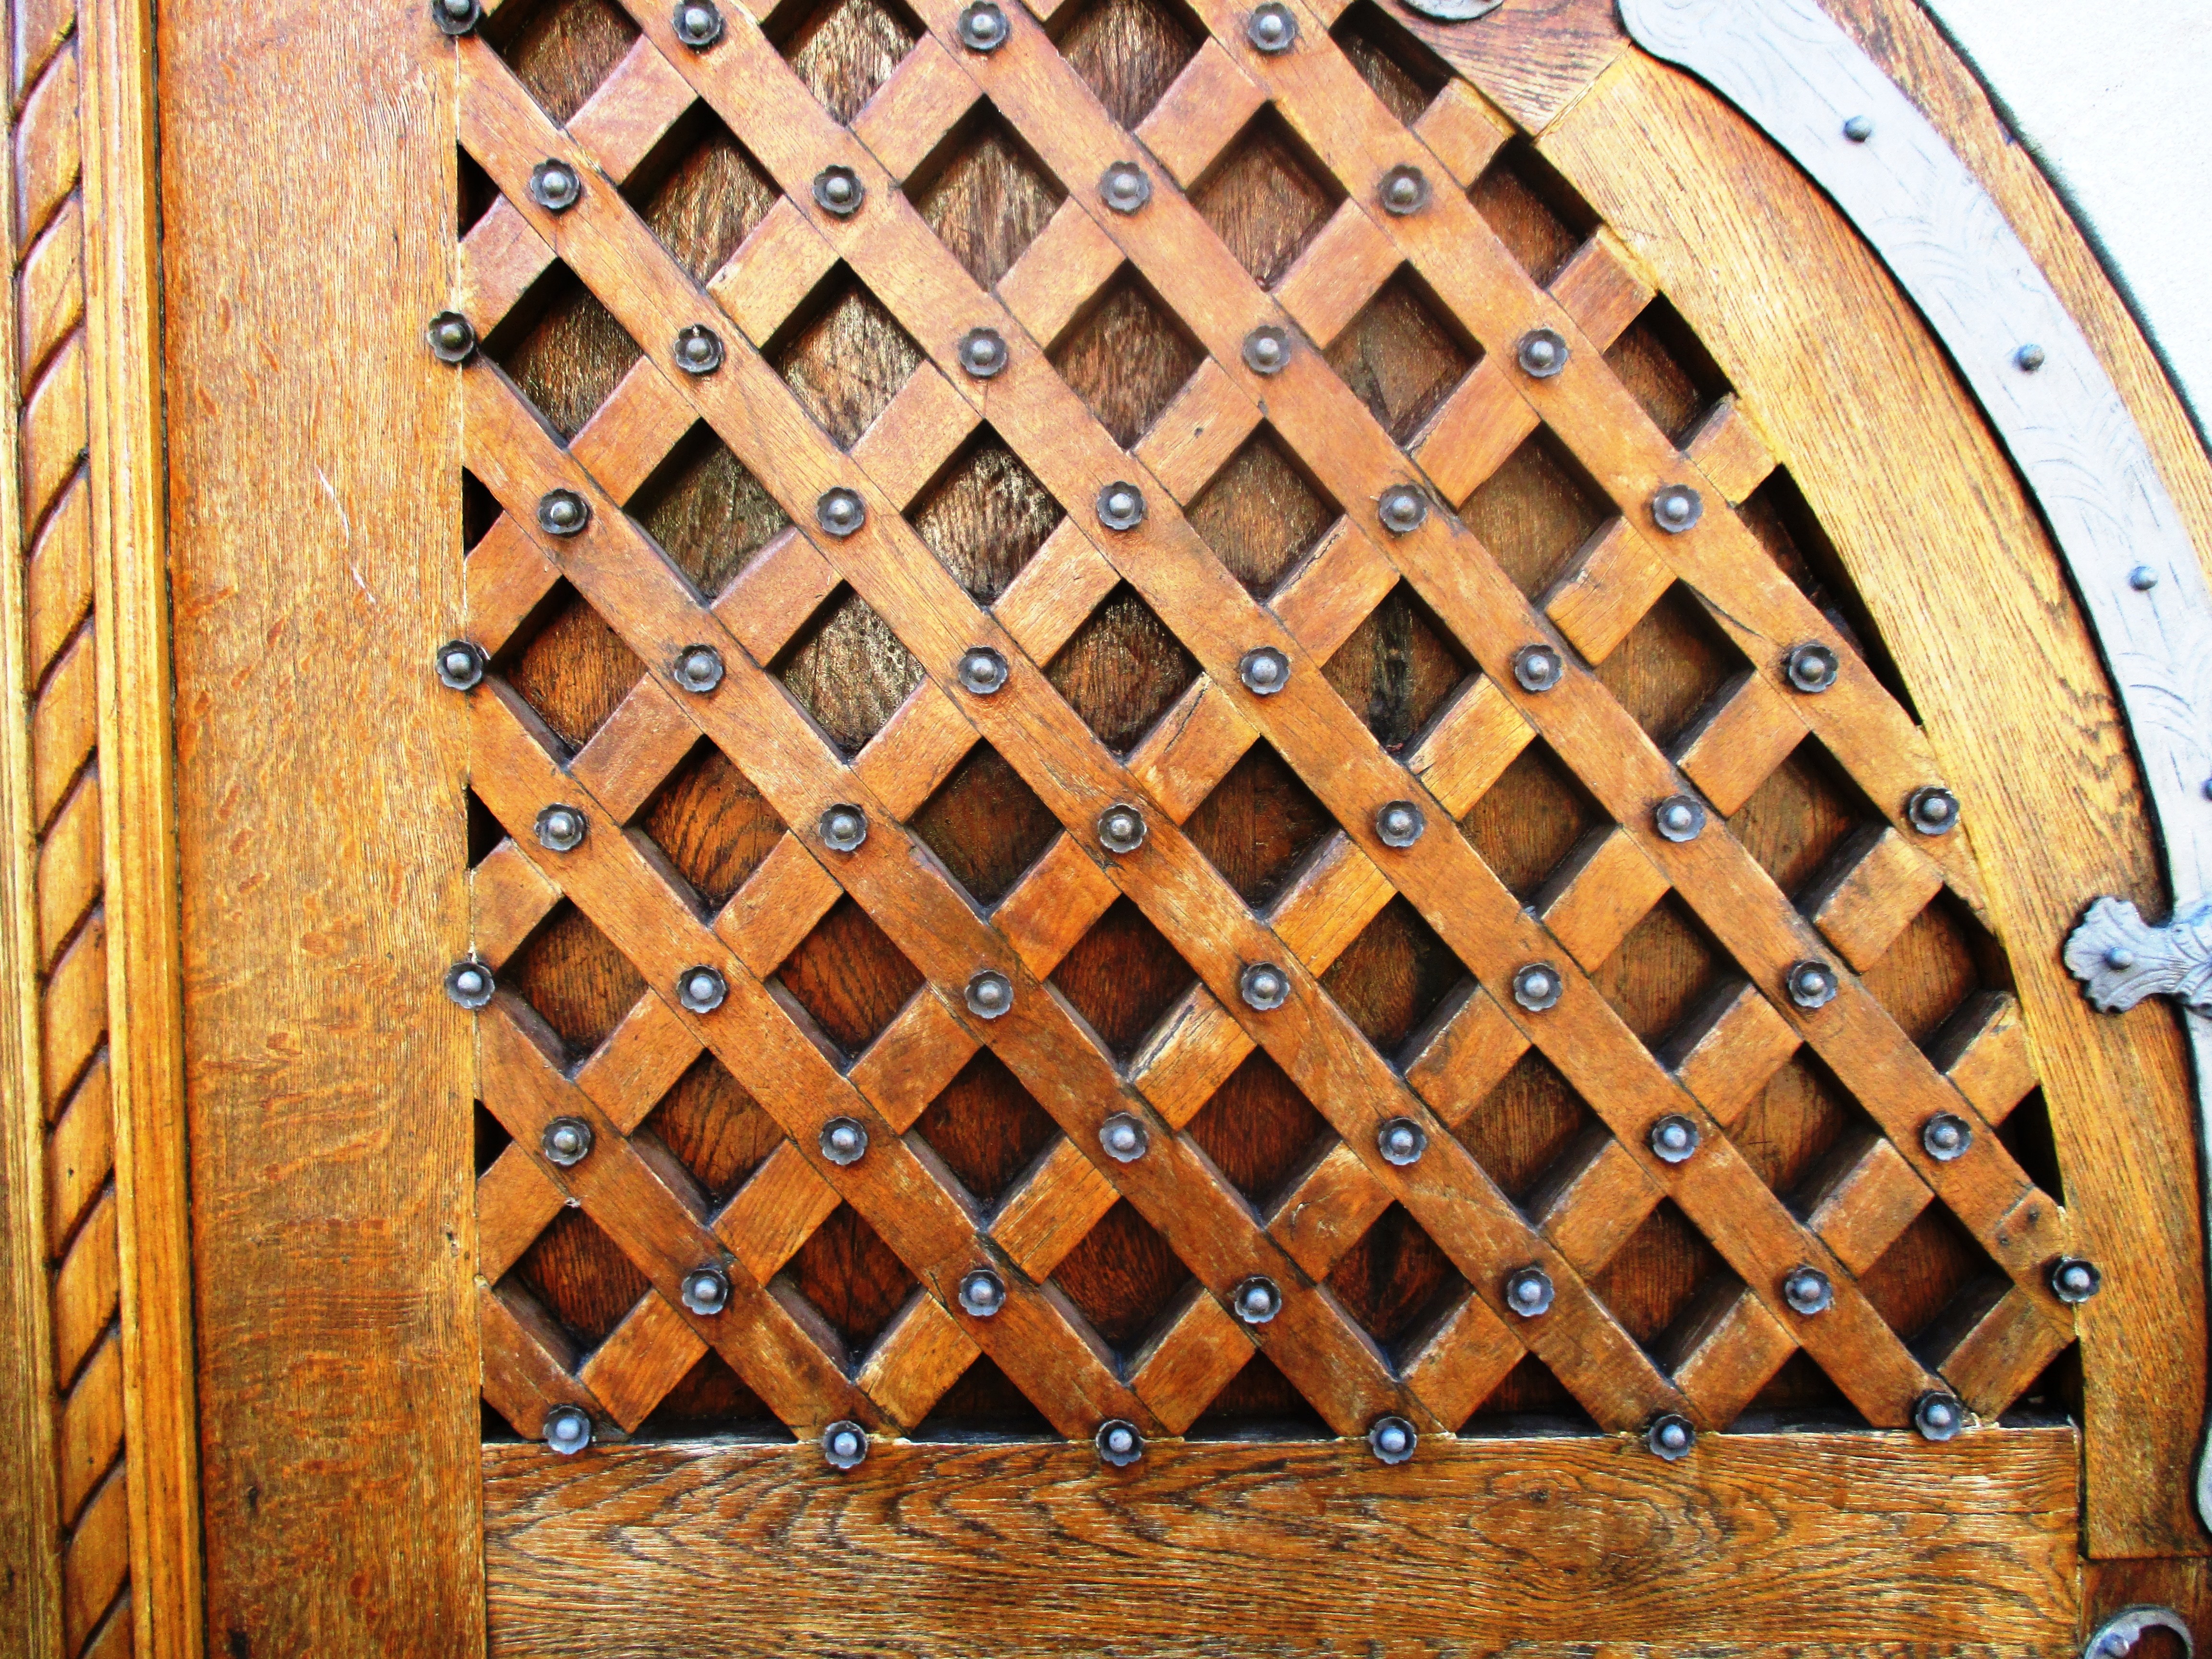
structure, wood, floor, wall, pattern, metal, brick, goal, material, circle, art, switzerland, historically, thurgau, man made object, gottlieben